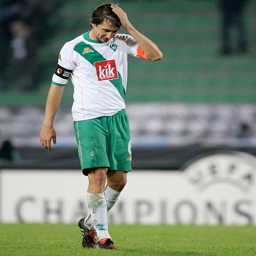
football player looks dejected after the match .